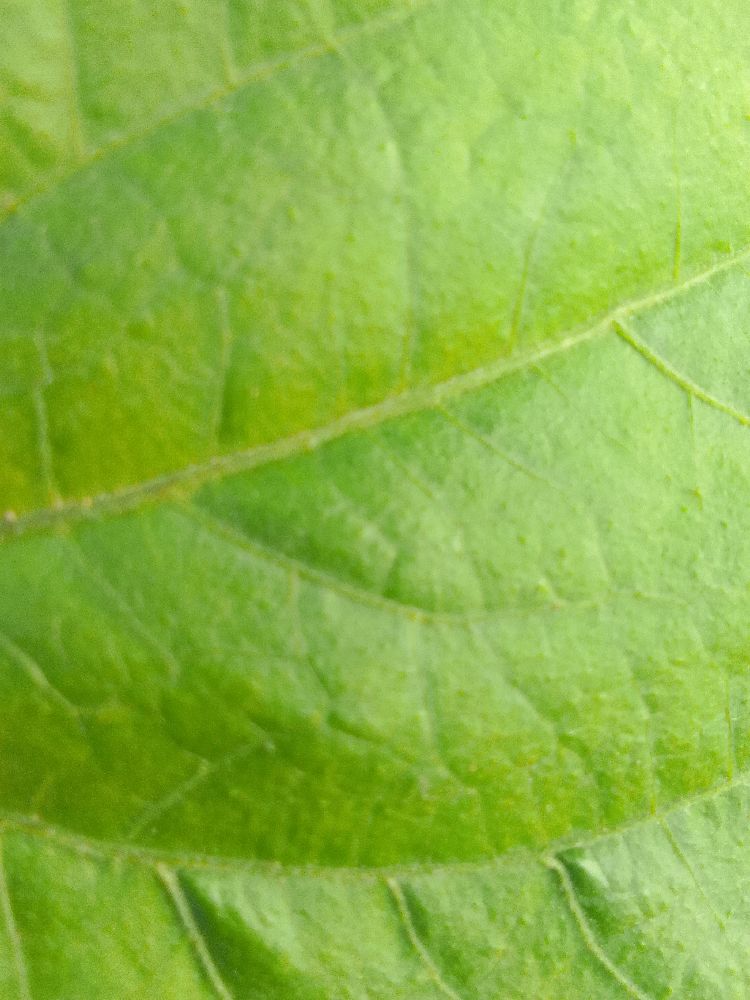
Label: healthy